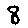
Label: 8